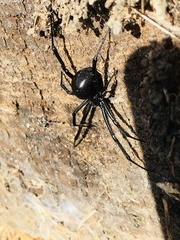
Species: Lactrodectus_hesperus